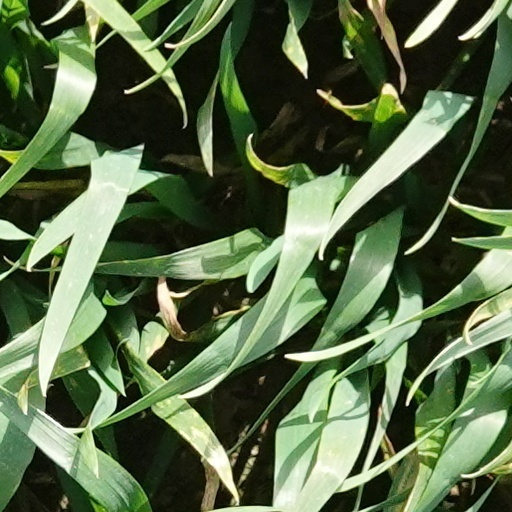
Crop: wheat